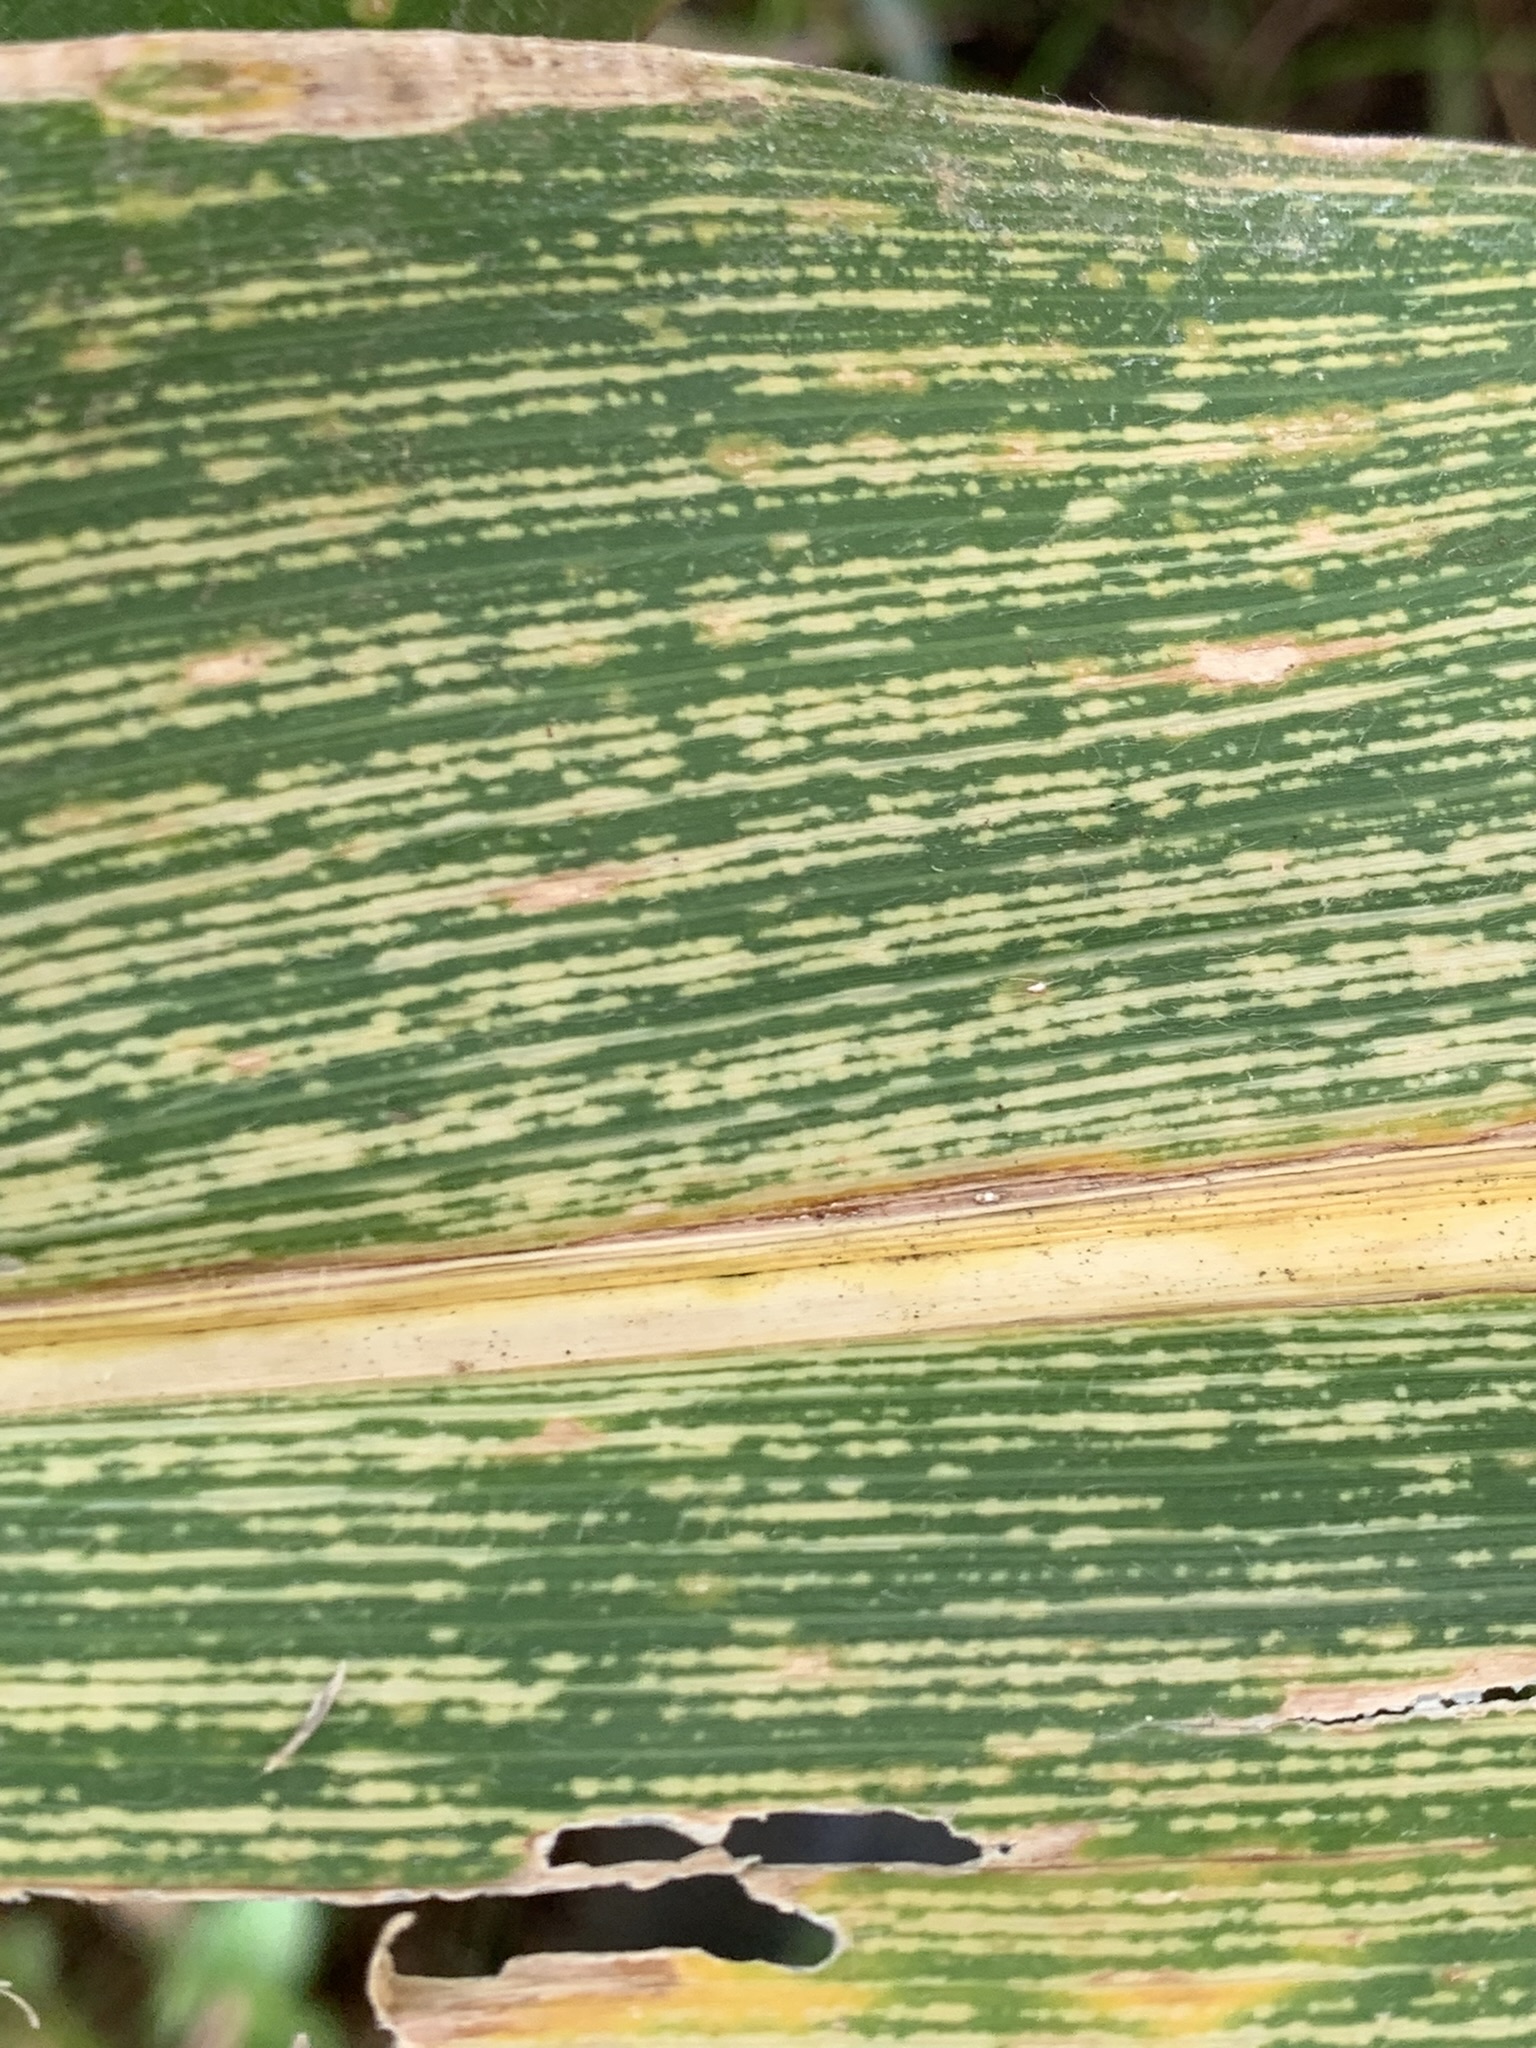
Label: MSV